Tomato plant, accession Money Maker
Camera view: tilt-top (135 deg); turntable rotation: 120 degrees
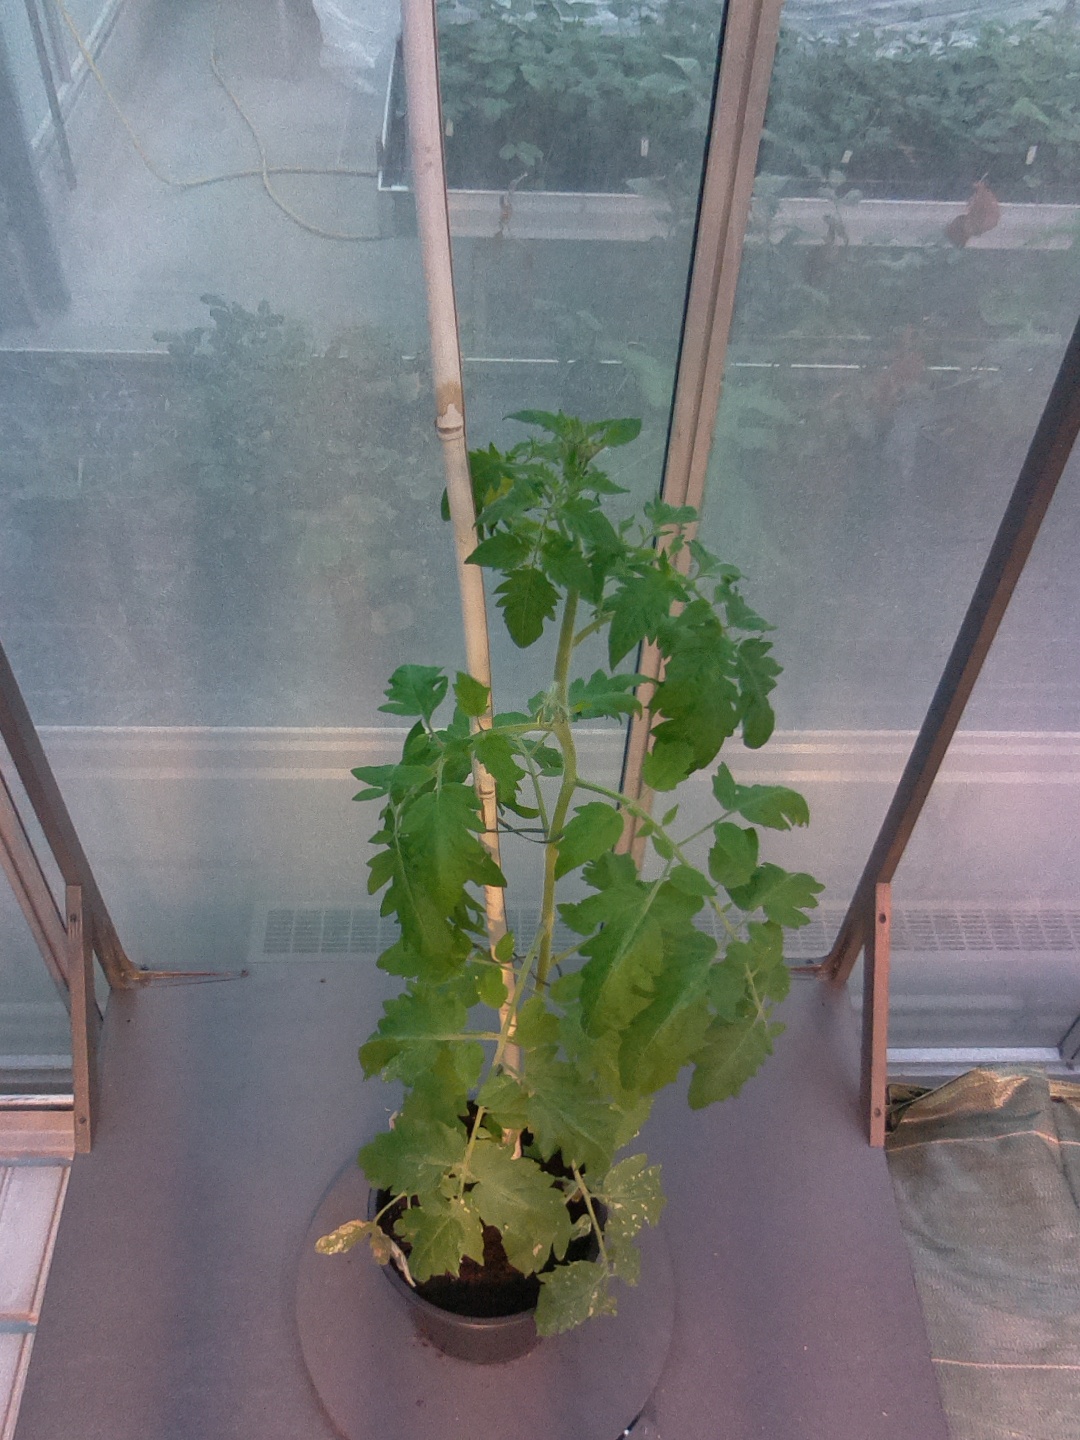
BBCH growth stage 60: First flowers open